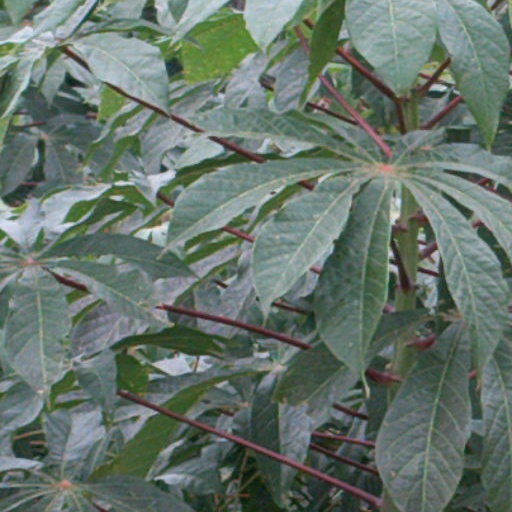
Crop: cassava